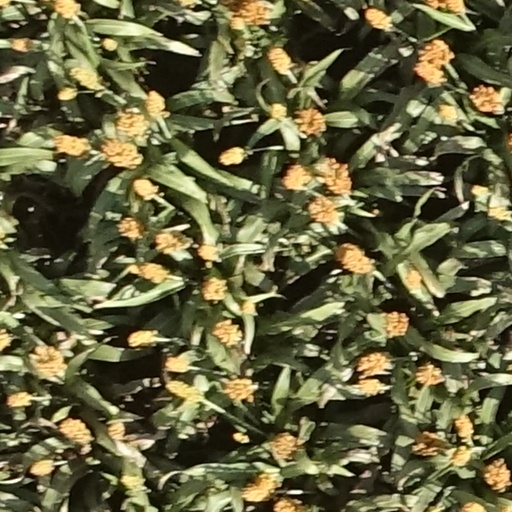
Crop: sorghum